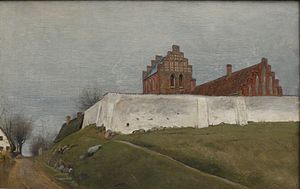
Melby Kirke (Halsnæs Kommune)
Melby Kirke, maleri af L.A. Ring ca. 1900.
Melby Kirke er en kirke i Melby, beliggende ca. 3 km nordvest for Frederiksværk.